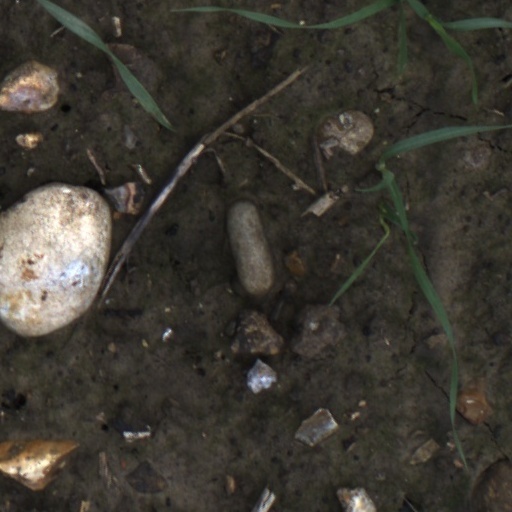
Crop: wheat